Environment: real
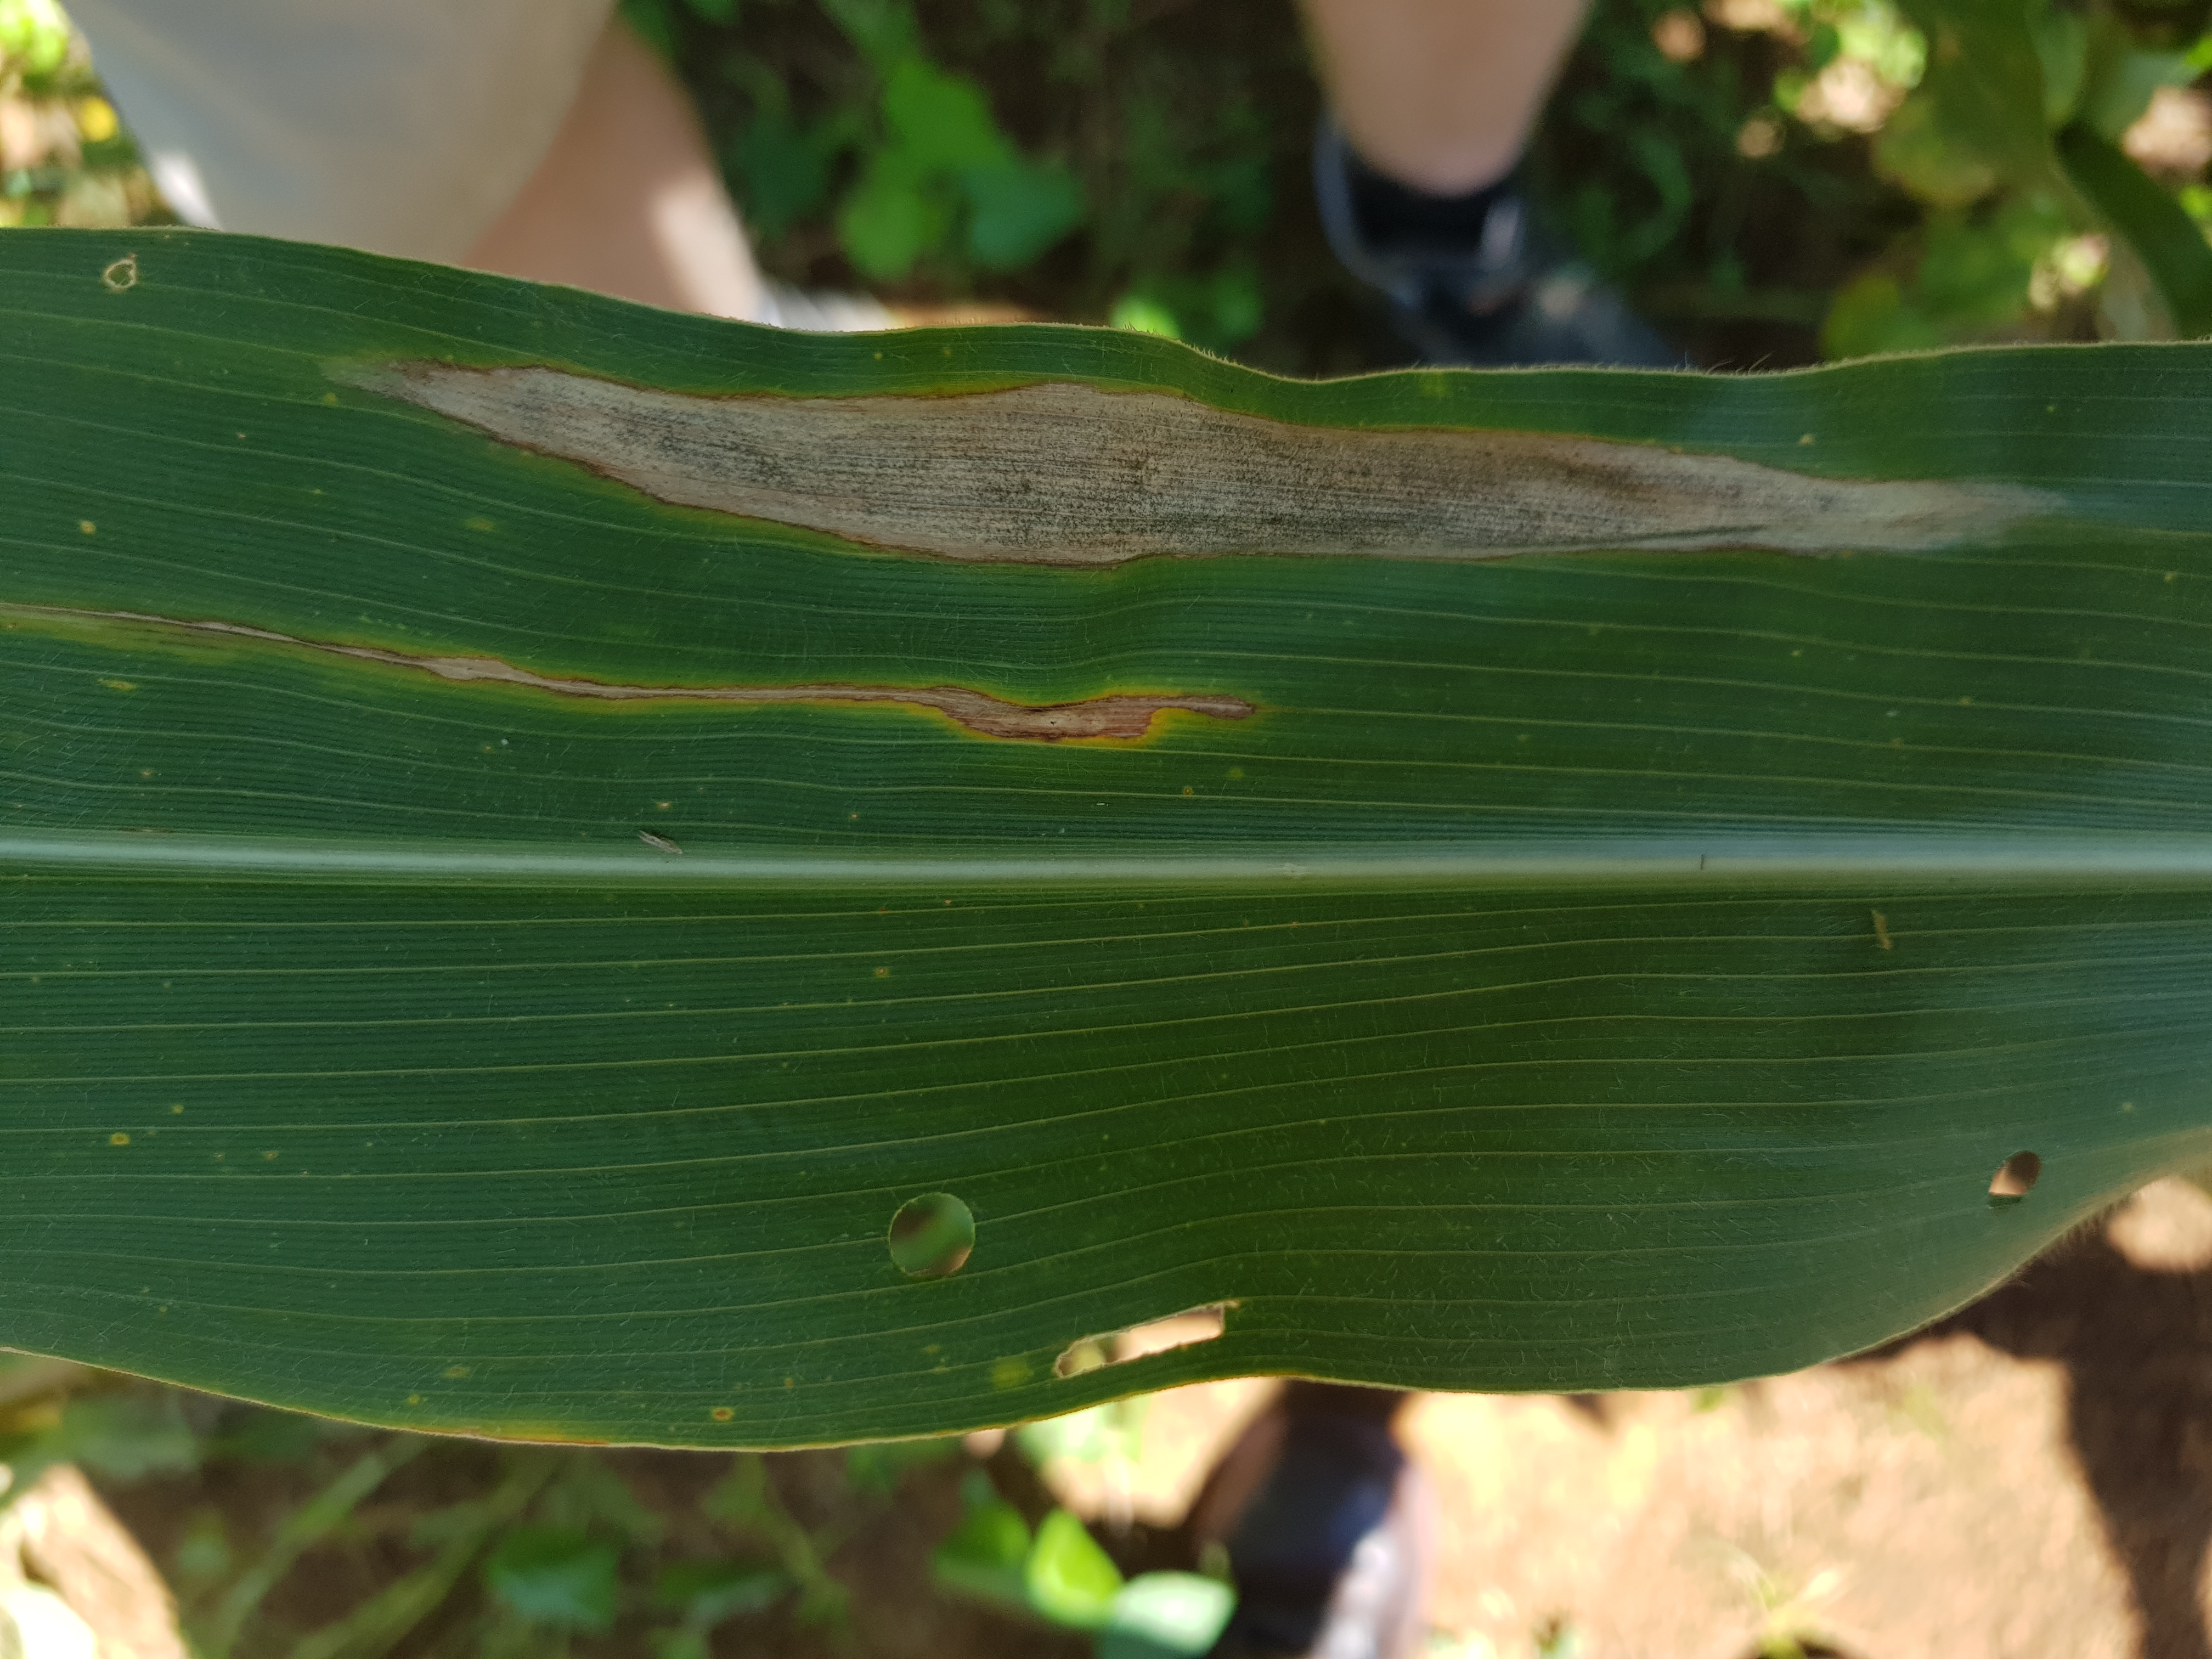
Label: northern_corn_leaf_blight